Postcard (2010 film)

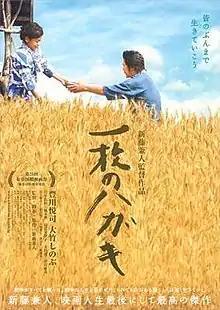
Film poster

is a 2010 Japanese drama film written and directed by Kaneto Shindō. It was Shindō's last film before his death in 2012 at age 100. The film is set during and after the Pacific War and deals with the effect of the death of soldiers on their families. It is loosely based on Shindō's wartime experiences. It was selected as the Japanese entry for the Best Foreign Language Film at the 84th Academy Awards, but it was not nominated.